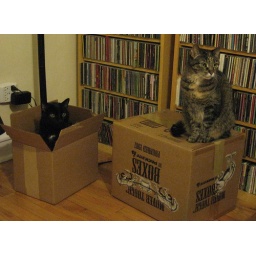
cat in box, cat on box